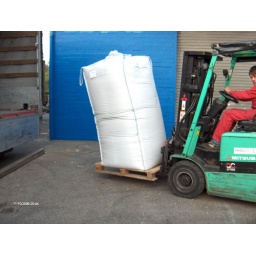
recycled plastic material in our ware house